Petroleum industry in Canada

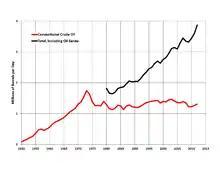
Canadian oil production: conventional crude oil in red, and total petroleum liquids, including from oil sands, in black

Petroleum production in Canada is a major industry which is important to the overall economy of North America. Canada has the third largest oil reserves in the world and is the world's fourth largest oil producer and fourth largest oil exporter. In 2019 it produced an average of of crude oil and equivalent. Of that amount, 64% was upgraded from unconventional oil sands, and the remainder light crude oil, heavy crude oil and natural-gas condensate. Most of the Canadian petroleum production is exported, approximately in 2019, with 98% of the exports going to the United States. Canada is by far the largest single source of oil imports to the United States, providing 43% of US crude oil imports in 2015.